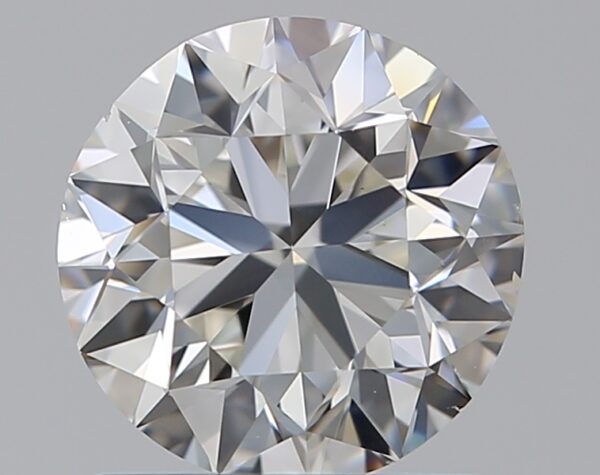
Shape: round
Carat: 1
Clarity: VS2
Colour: H
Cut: VG
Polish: EX
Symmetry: VG
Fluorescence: N
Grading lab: GIA
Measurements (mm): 6.22 x 6.29 x 4.04